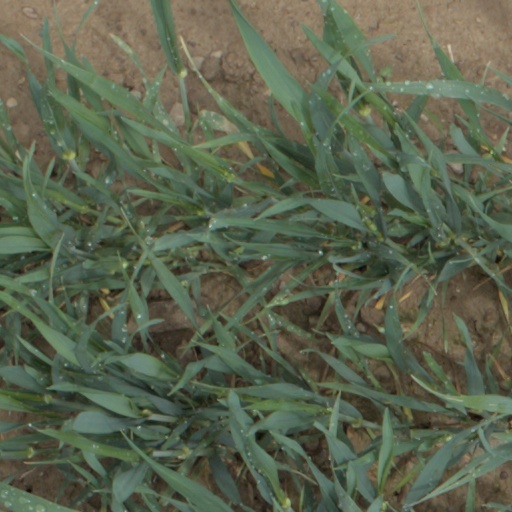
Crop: wheat